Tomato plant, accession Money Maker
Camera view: horizontal (90 deg, fisheye); turntable rotation: 270 degrees
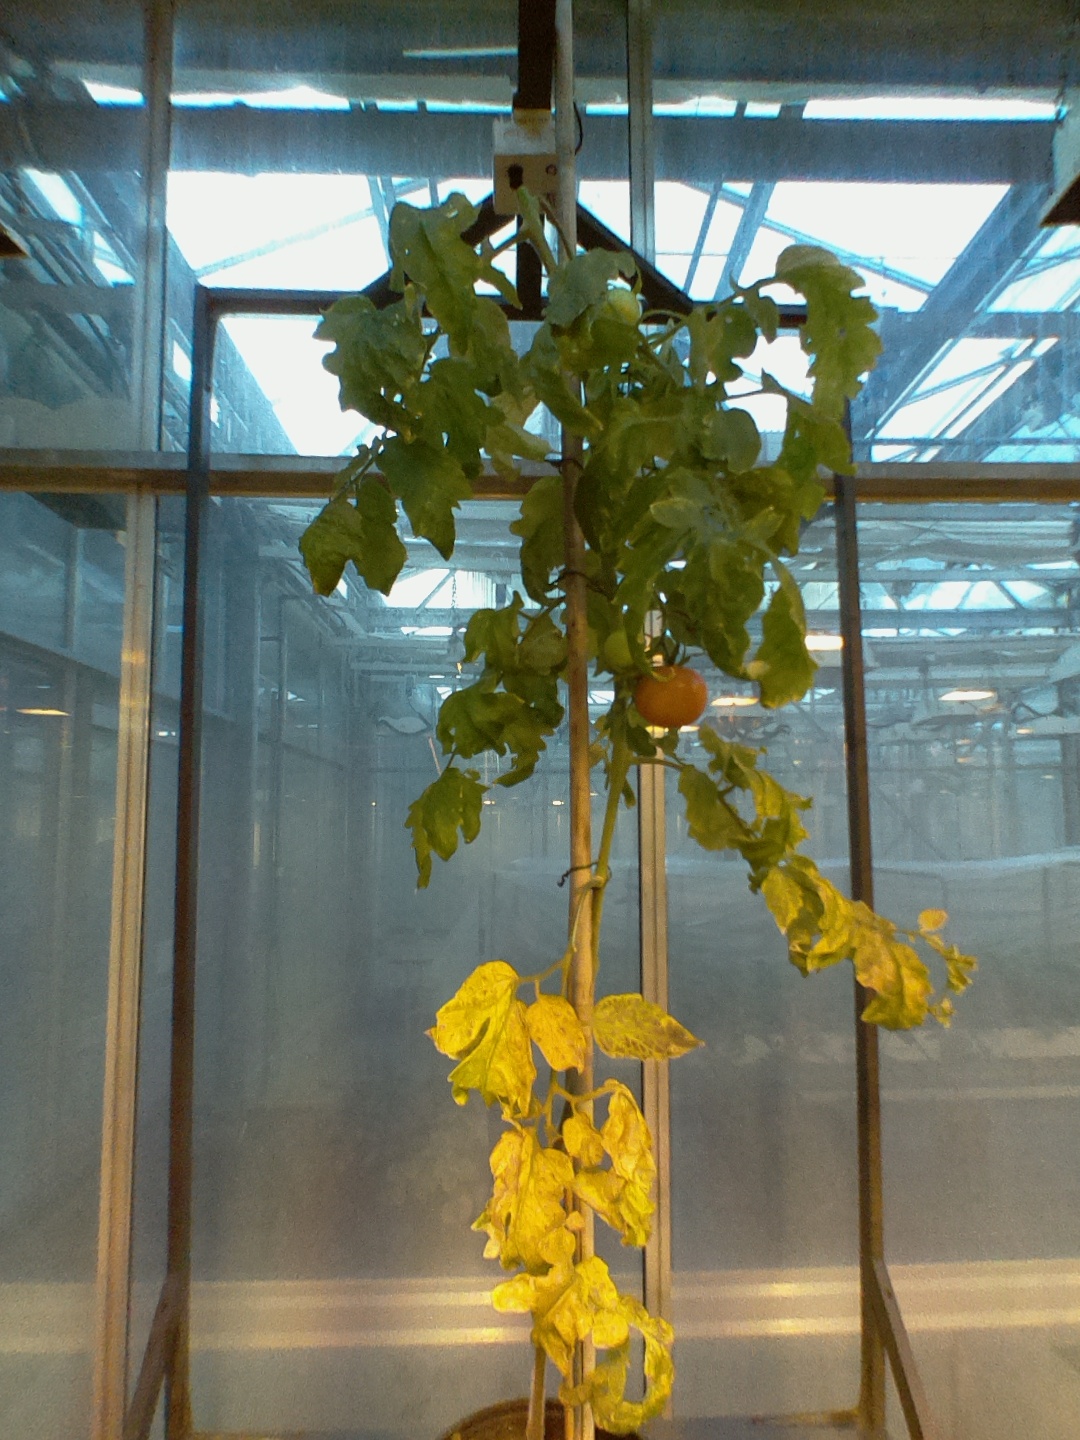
BBCH growth stage 80: fruits start showing typical ripe color (orange -> red)